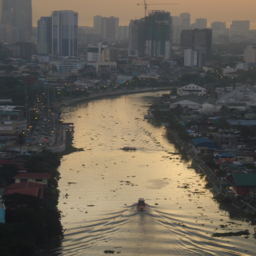
dubbed as the dirtiest river ... but brings life to many !